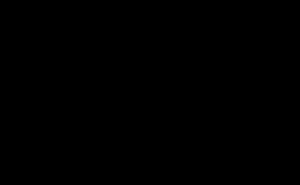
Les paramètres de Michel, habituellement notés, et, sont quatre paramètres utilisés dans la description de la distribution de l'espace des phases de désintégrations leptoniques de leptons chargés. Ils sont nommés d'après le physicien français Louis Michel. Parfois, au lieu de, le produit est utilisé. Dans le modèle standard des interactions électrofaibles, ces paramètres devraient être :